Women in Bangladesh

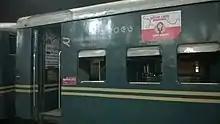
Bangladesh Railway female coach

Some urban Bangladeshi women have freedom of movement because of their financial position and social class, but many others are afforded significantly less liberty. Historically, the patriarchal society restricted rural women to their homes. Freedom to travel has improved, but most women are still confined to their village. All women still need their husband's permission to visit public spaces.